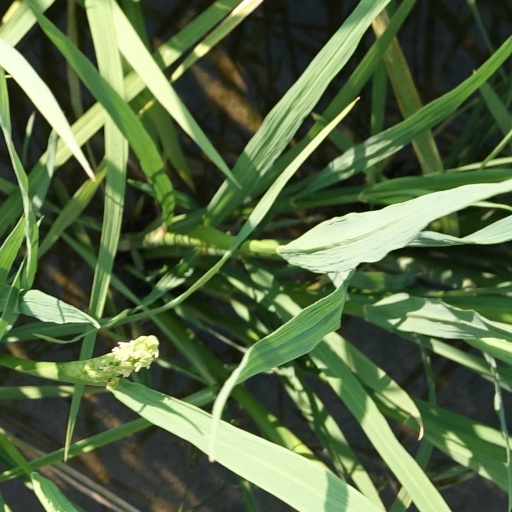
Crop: rice